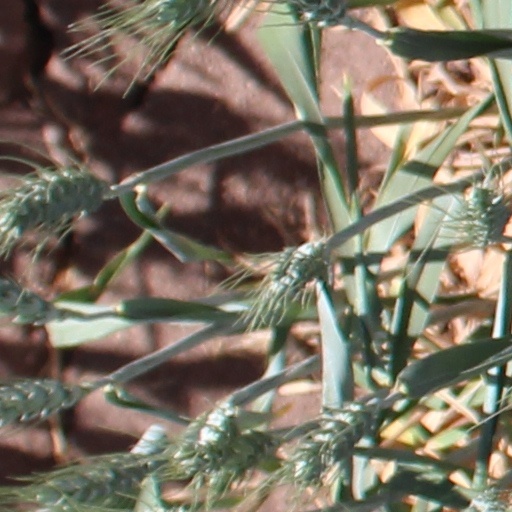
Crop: wheat